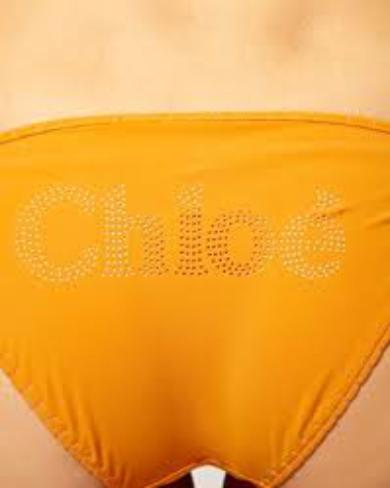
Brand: Chloe
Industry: Clothes